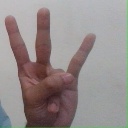
अक्षर: क्ष